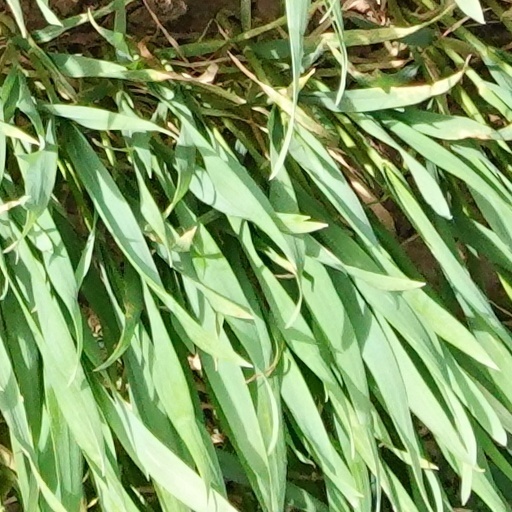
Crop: wheat